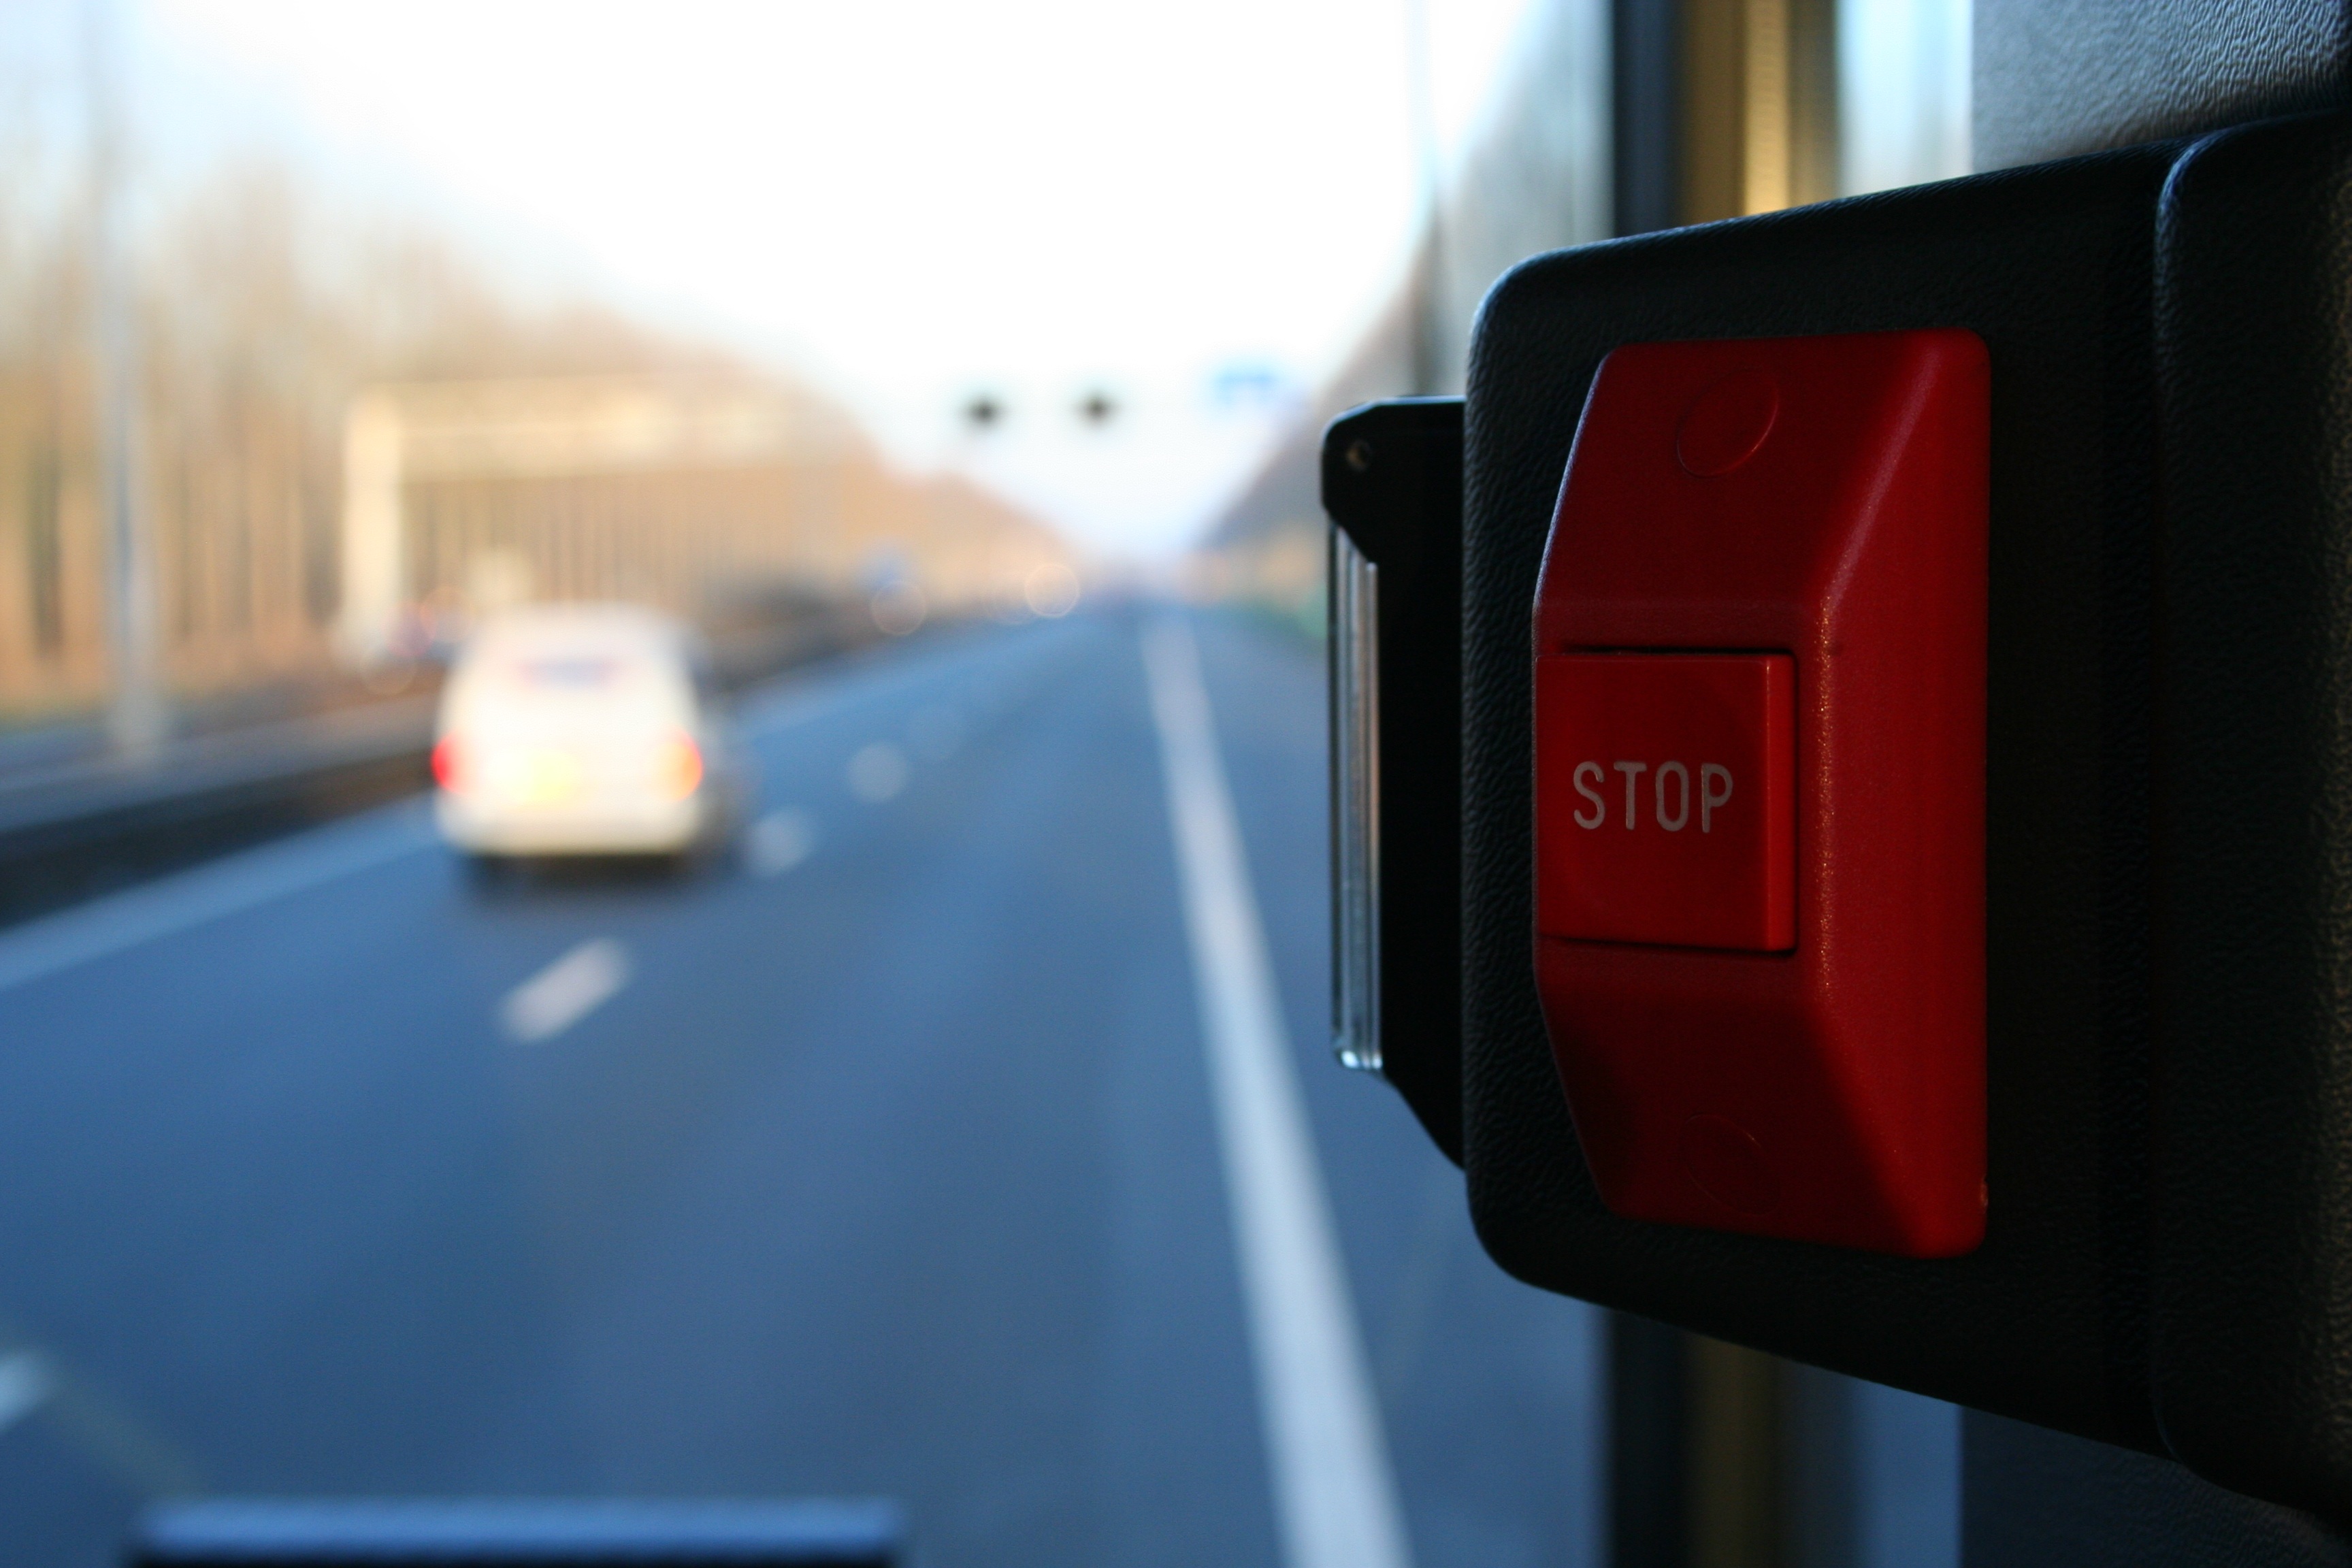
light, driving, red, lighting, button, bus, holland, stop, automotive exterior